Greenwood Cemetery (Philadelphia)

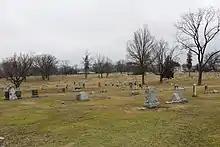
Greenwood Cemetery

The cemetery was established on December 9, 1869 on on the estate of Commodore Stephen Decatur, Sr. known as "Mount Airy". The cemetery was founded by George Chandler Paul of the fraternal organization, Knights of Pythias, for the interment of its members and others. It was originally chartered as "The Greenwood Cemetery Company of Philadelphia", but the charter was changed to the "Knights of Pythias Greenwood Cemetery Company of Philadelphia" on March 18, 1870.